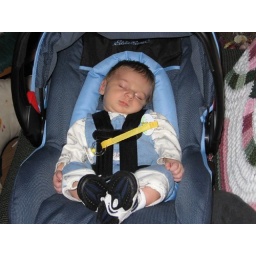
Mitchel asleep in his car seat